Rock-cut basin

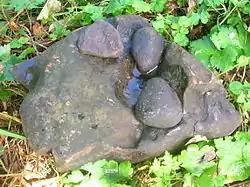
A bullaun made from rock-cut basins in Chapeltoun, Ayrshire, Scotland

All around the coastline of the island of Coll are found rock-cut holes and basins which some people believe them to be prehistoric, related to the cup marks found in many places. Others think that they are bait holes, used for grinding shellfish such as limpets in order to attract fish. Another theory is that they were used for offerings in order to help the safe return of people out at sea. The prehistoric village at Maes Howe had similar sized and shaped basins made from flat stones and possibly sealed with clay, used perhaps for storing bait. Although some of the holes on Coll may be natural, such as this large basin washed by the tide, many others are in locations and are of shapes which show that they are definitely man-made.